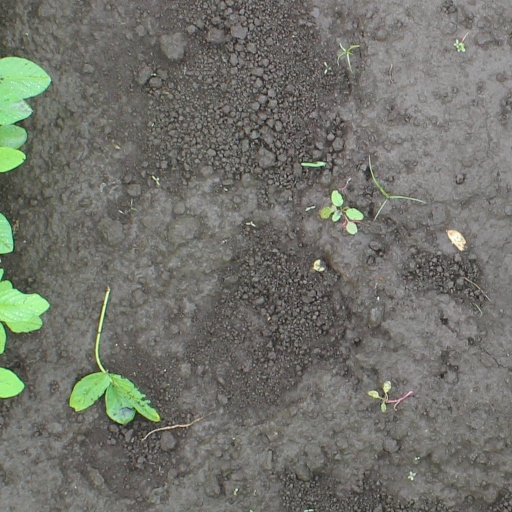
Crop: soybean